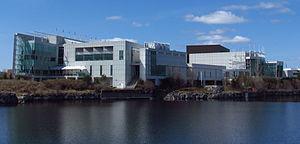
Casino du Lac-Leamy, vu du lac de la Carrière, Gatineau, Québec